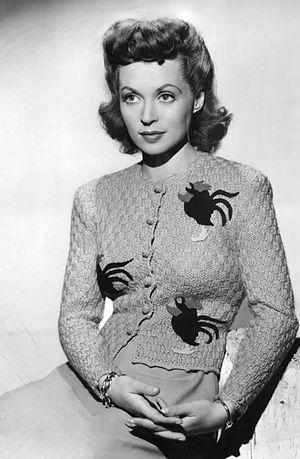
Le cinéma allemand est l'un des cinémas nationaux à l'histoire la plus prestigieuse. La création cinématographique en Allemagne a fortement été marquée par les ruptures politiques et sociologiques qu'a connues le pays. Les deux guerres mondiales et la séparation en deux États distincts appartenant à des groupes antagonistes l'ont influencée au plus haut point. On doit citer en particulier le rôle normalisateur que jouèrent les sociétés ou organismes cinématographiques, particulièrement la UFA et la DEFA.